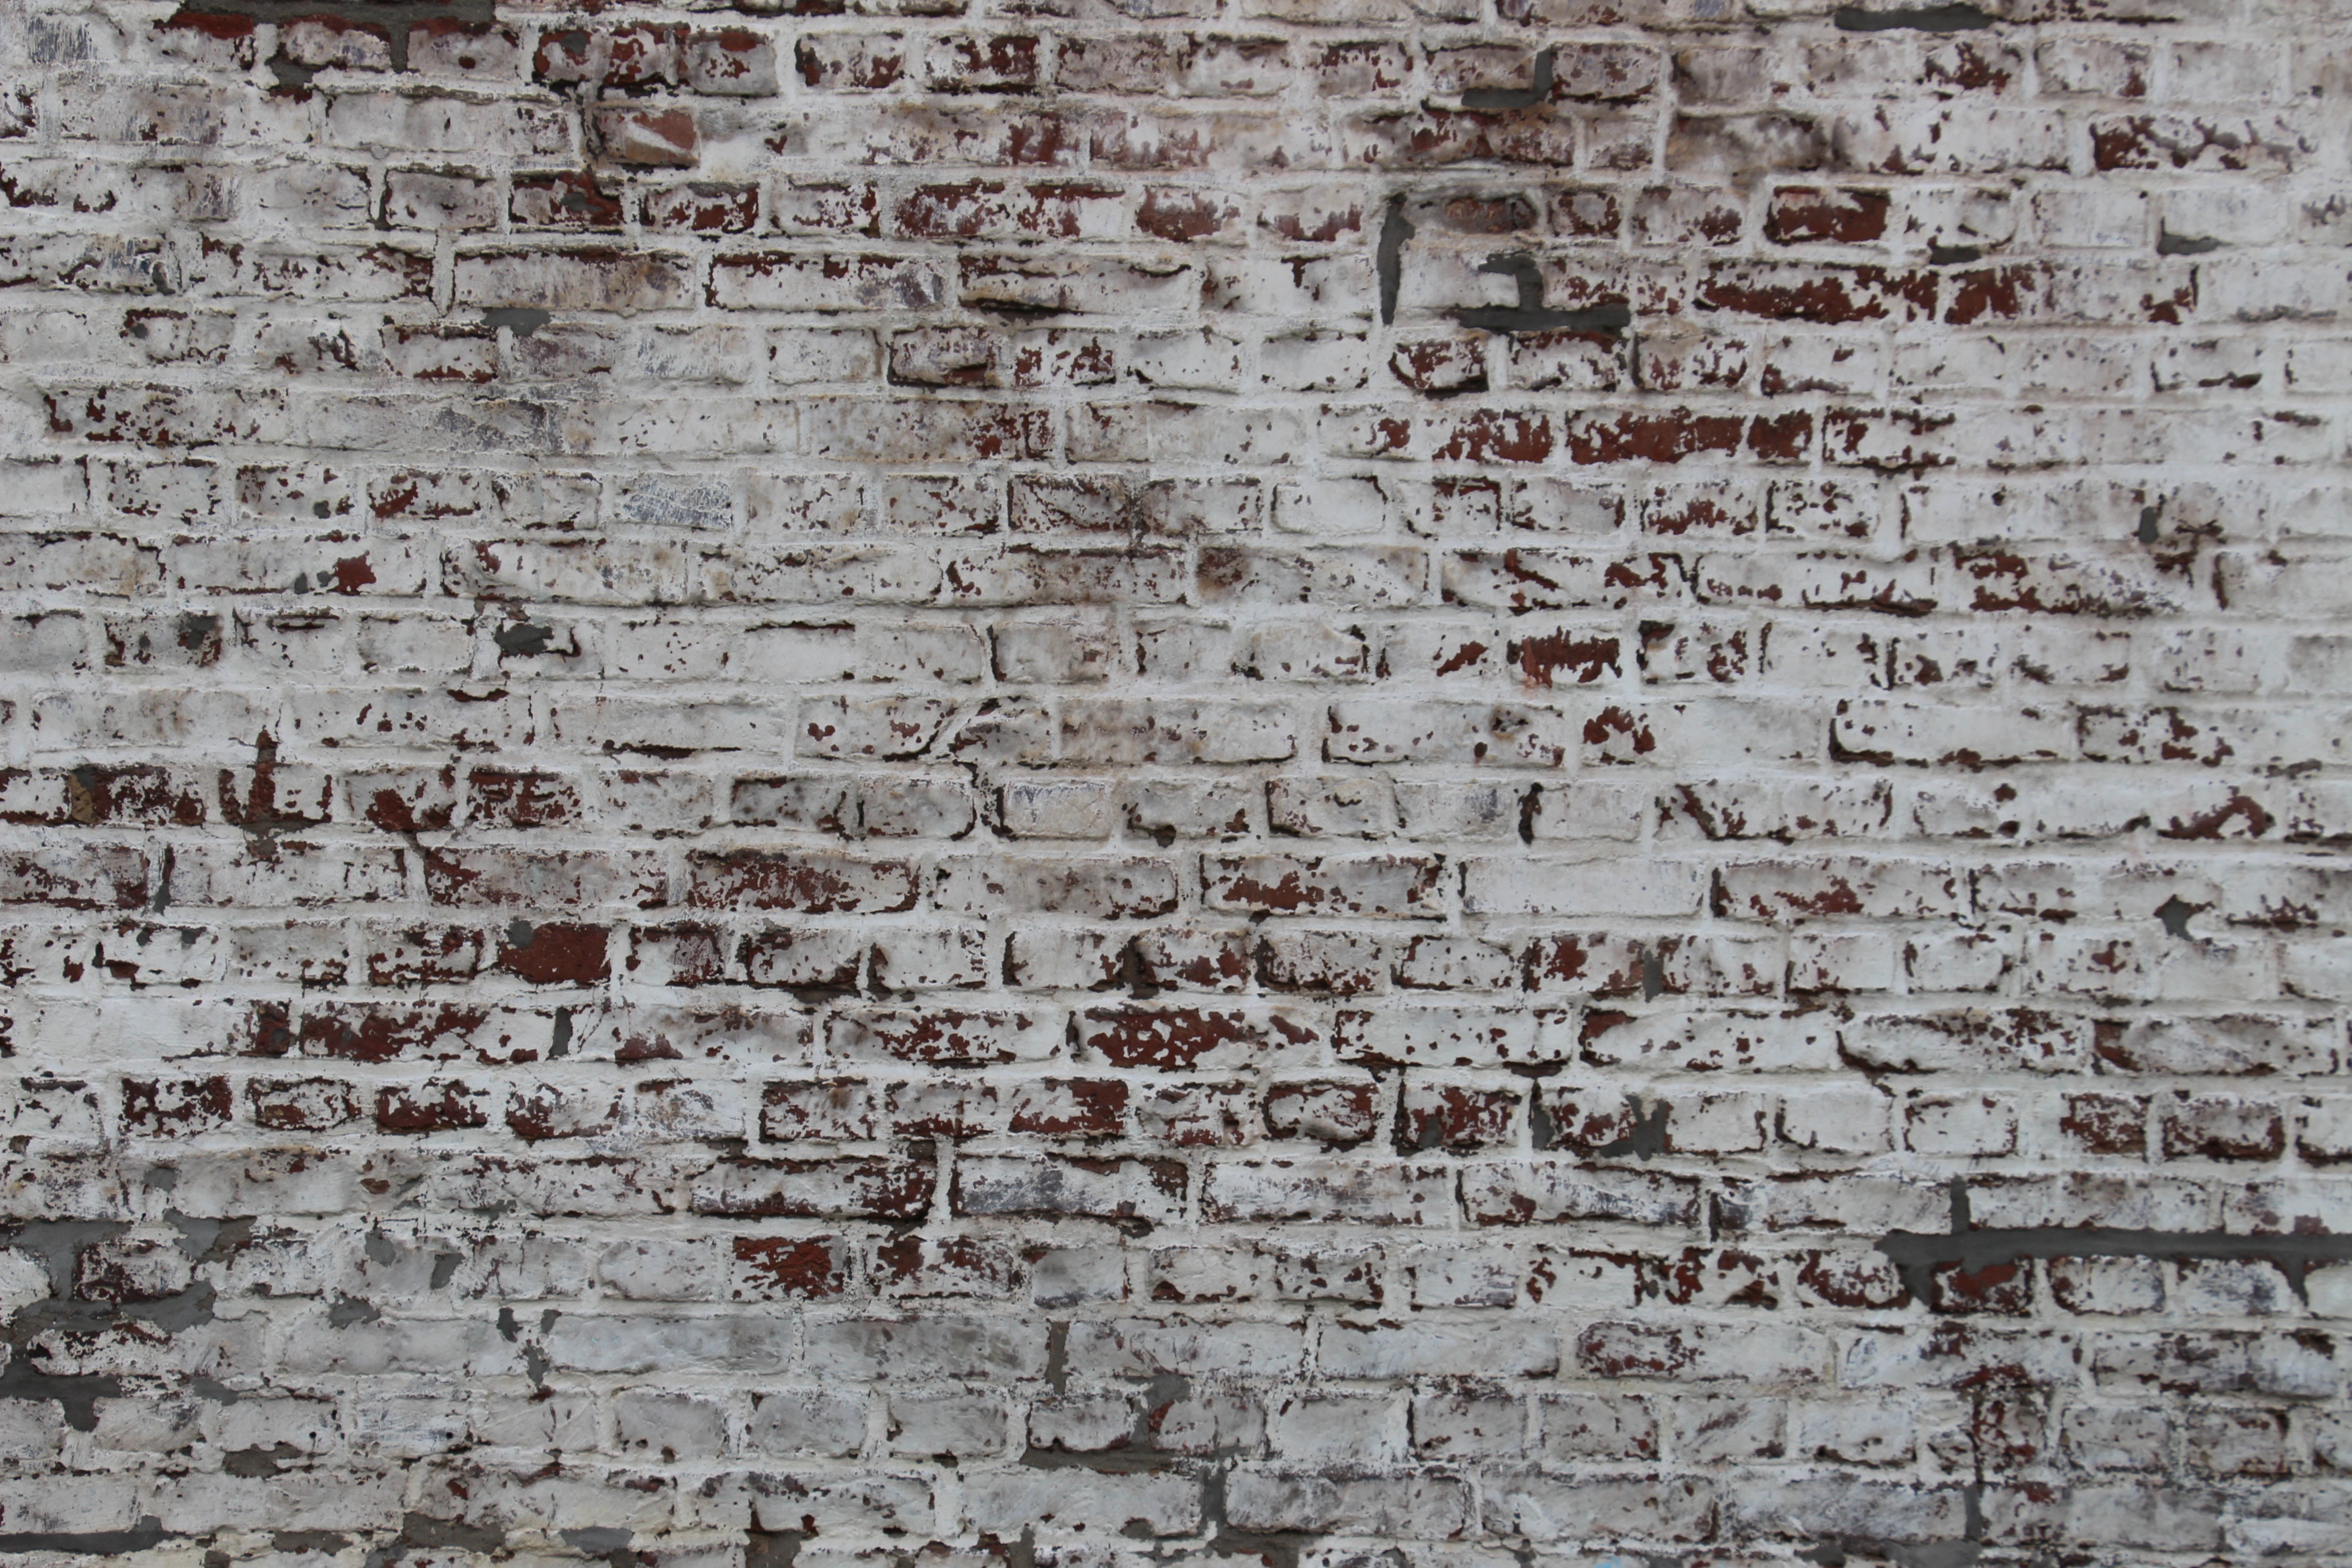
rock, structure, wood, texture, old, wall, brown, soil, stone wall, brick, material, brick wall, weathered, grey, stones, background, bricks, brickwork, hauswand, flooring, archaeological site, natural stones, road surface, house wall, ancient history